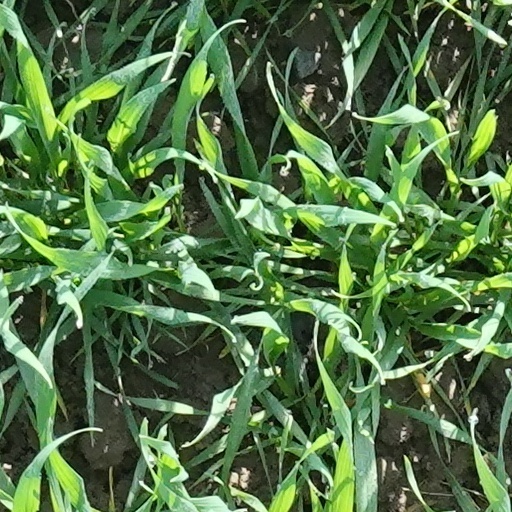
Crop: wheat